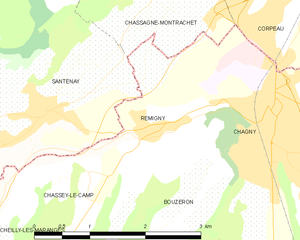
Carte des communes françaises